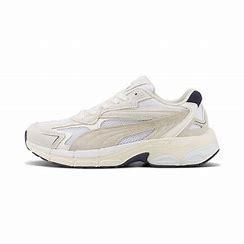
Brand: Puma
Model: Teveris Nitro